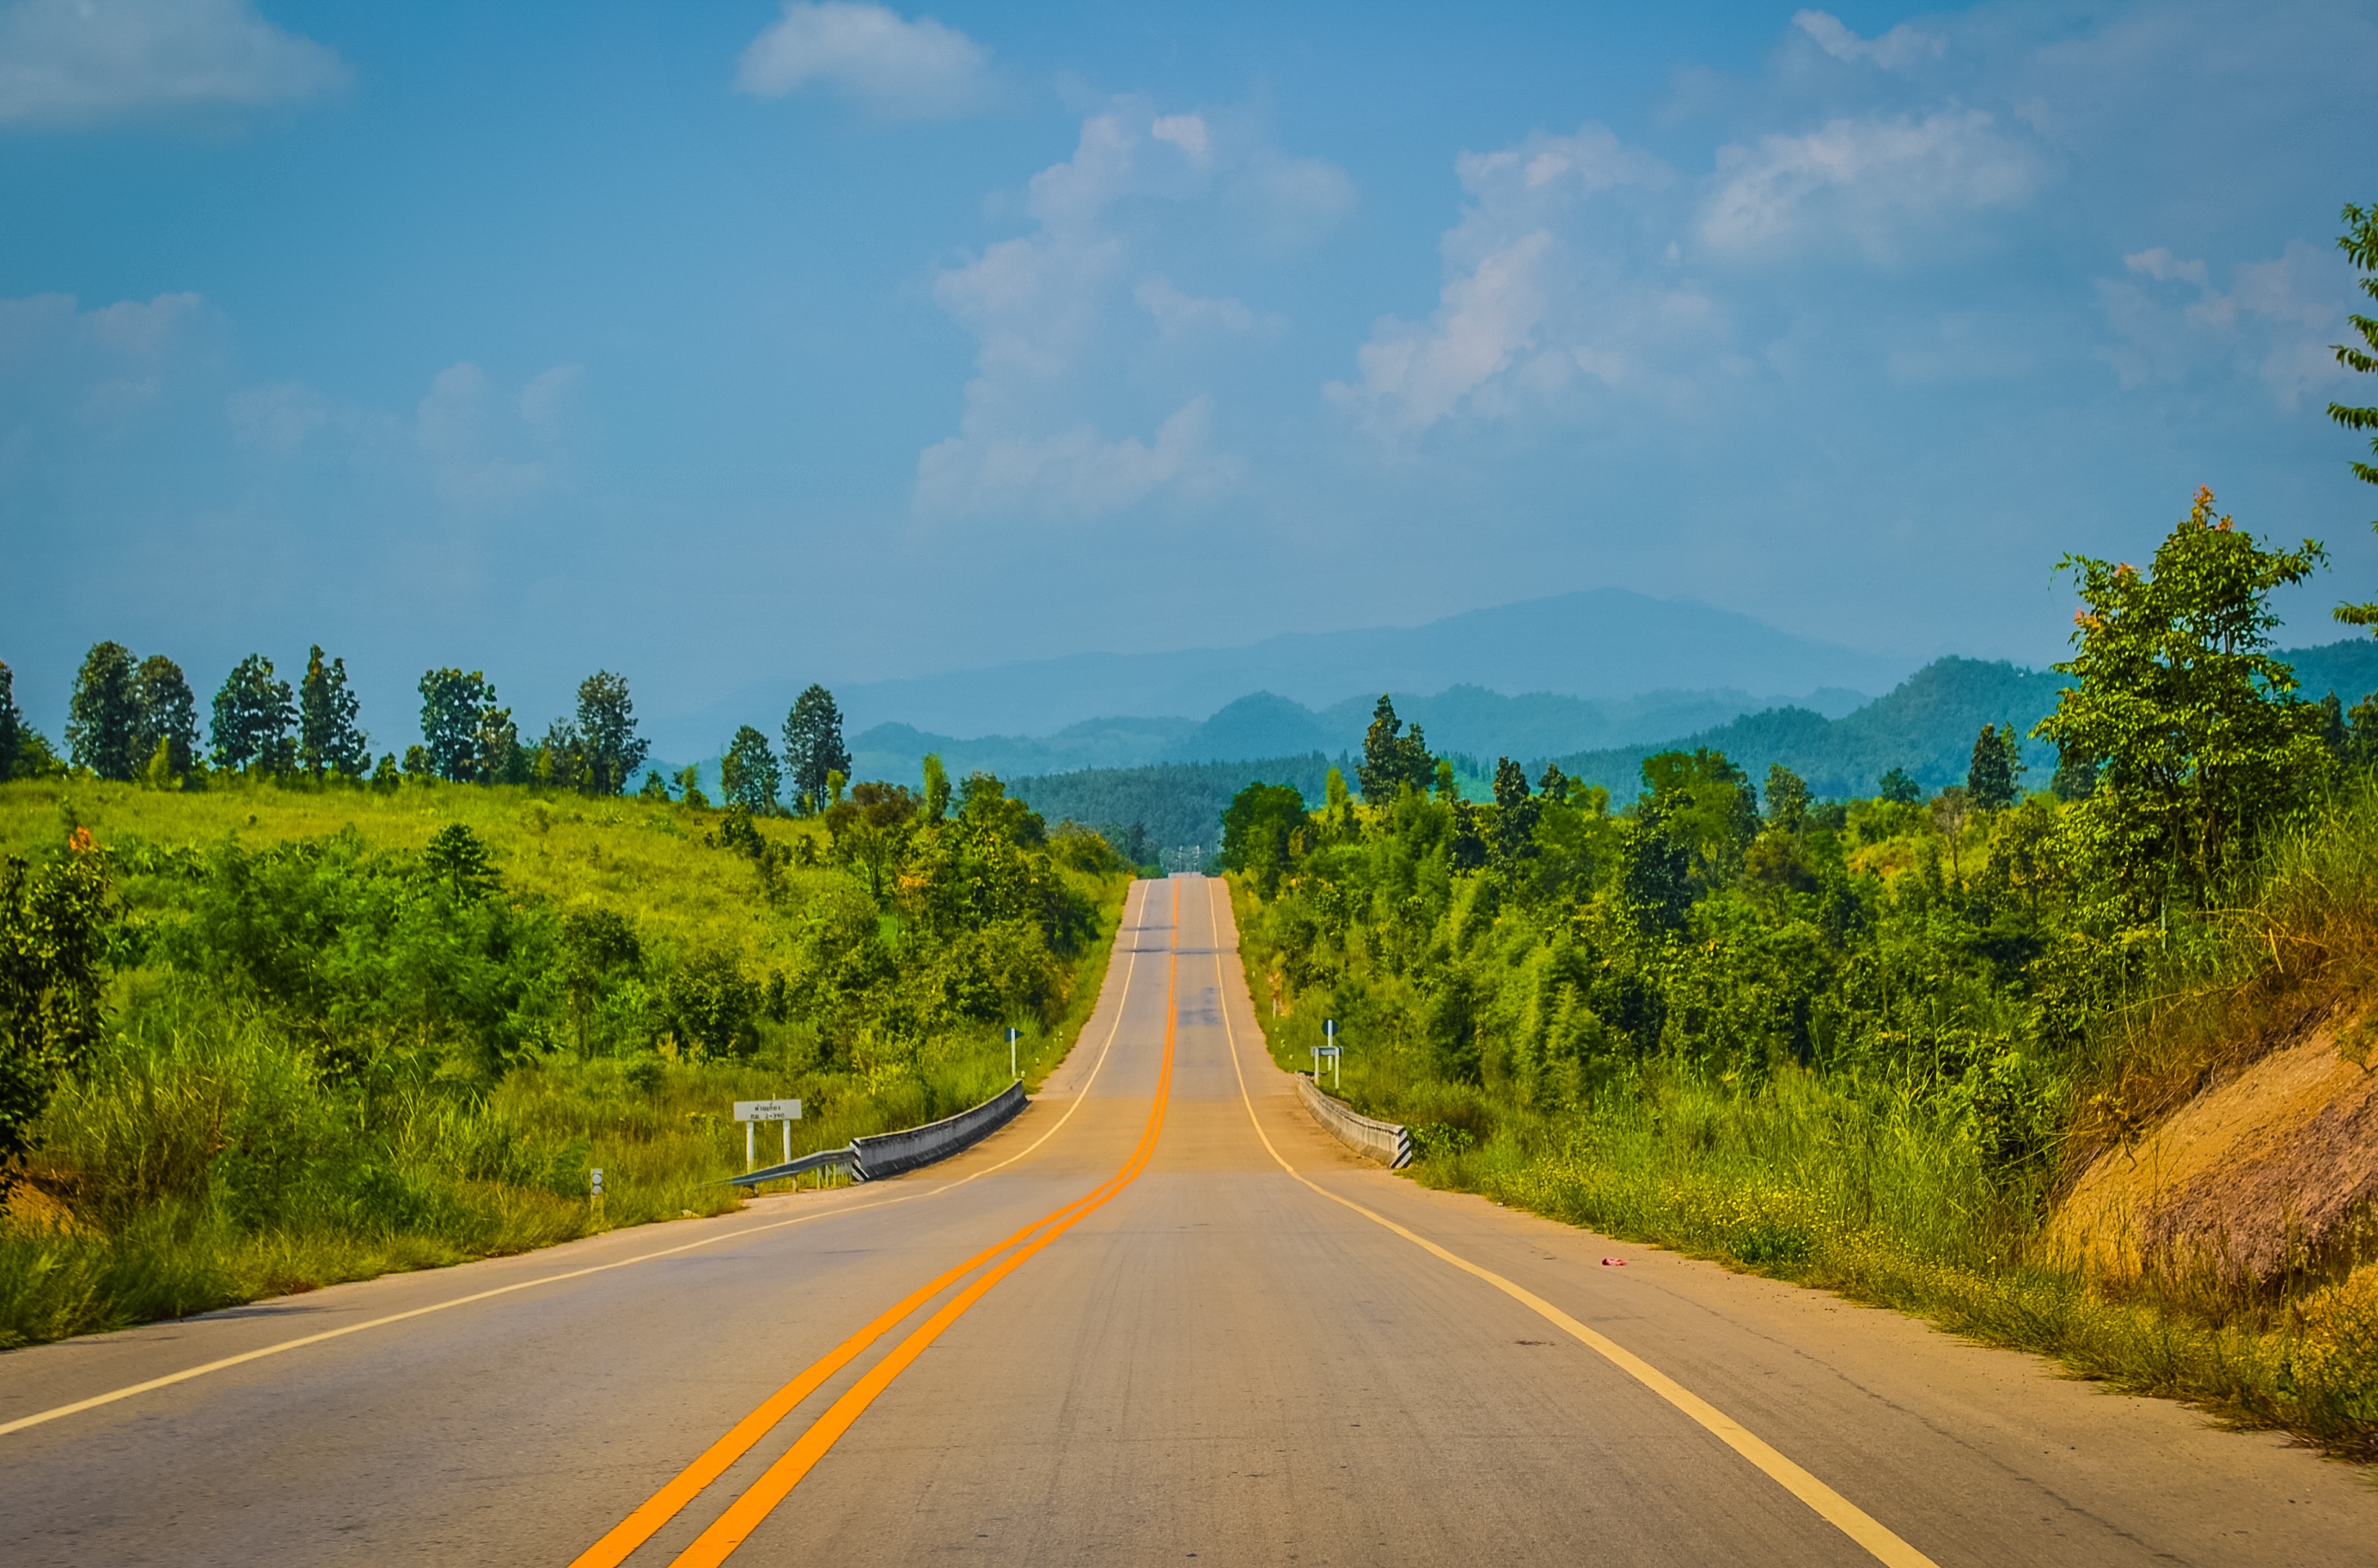
landscape, horizon, mountain, road, field, prairie, hill, highway, dirt road, lane, road trip, infrastructure, rural area, mountain pass, nonbuilding structure, controlled access highway